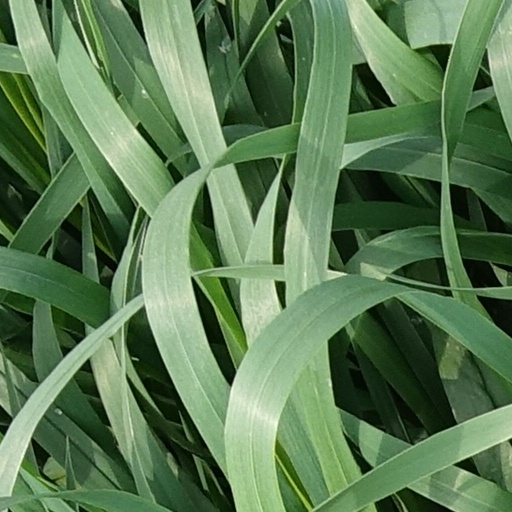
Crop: wheat